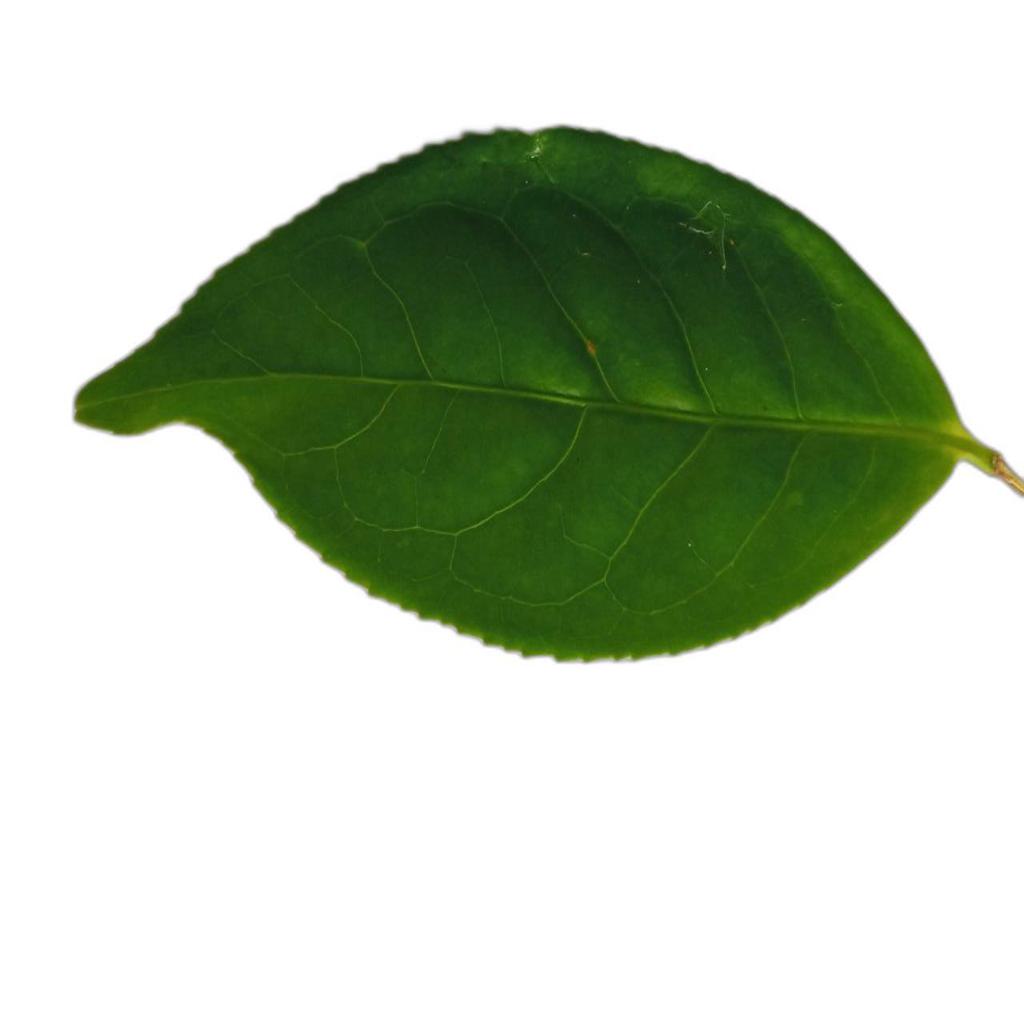
Label: Healthy